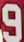
Number: 9